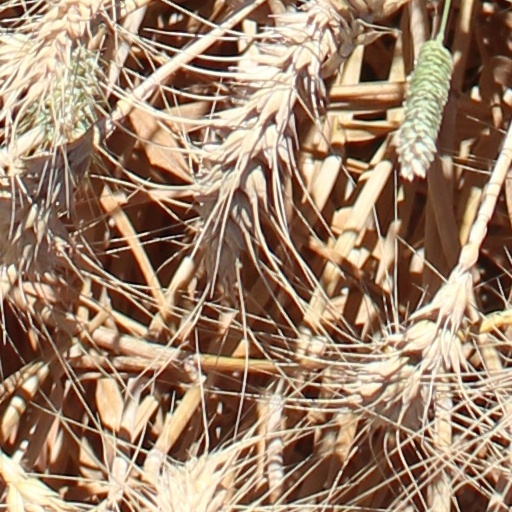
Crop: wheat